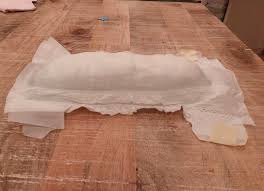
Waste category: trash